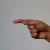
The image shows a hand gesture representing the letter 'G' in Indian Sign Language.